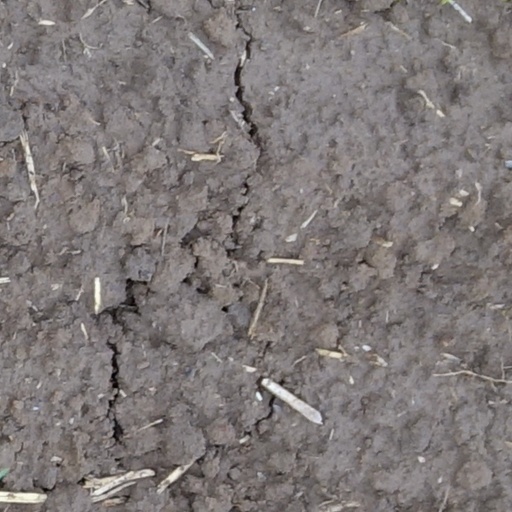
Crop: wheat